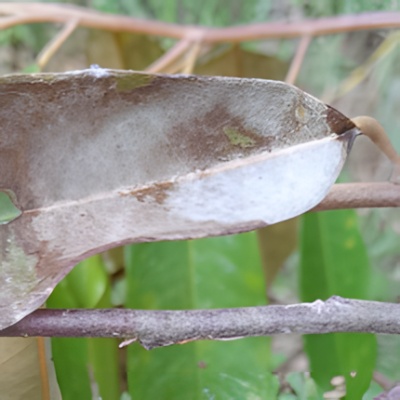
Label: Leaf_Rhizoctonia